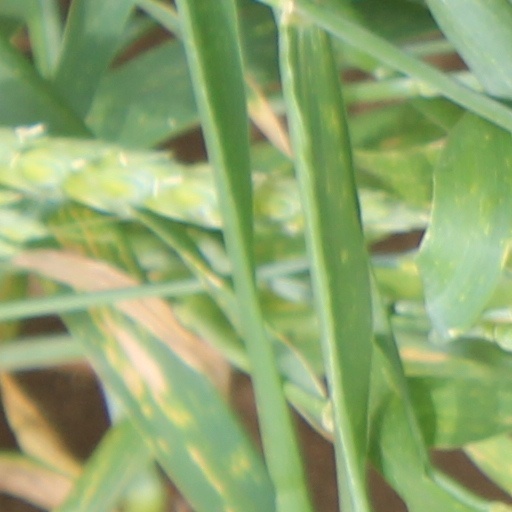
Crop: wheat